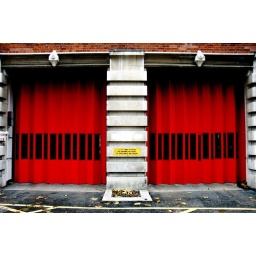
Large red accordian doors of a fire brigade building in London.